Endorsements in the 2019 Conservative Party leadership election

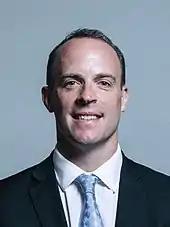
Dominic Raab (subsequently endorsed Johnson)

Prior to his elimination on 18 June, Dominic Raab had 25 backers among the Members of Parliament for the Conservative Party, including himself.